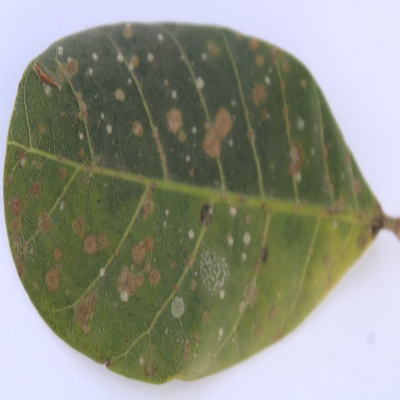
Crop: Cashew
Condition: red rust